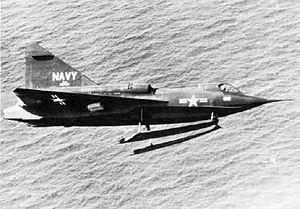
Le Convair F2Y Sea Dart était un projet d'hydravion à réaction développé à la demande de l'US Navy. Seuls cinq prototypes furent construits, et il reste à ce jour le seul hydravion au monde à avoir dépassé le mur du son.
Cet article liste les aéronefs des forces armées des États-Unis. Les prototypes sont généralement préfixés par un « X » et sans nom, tandis que les modèles de pré-série sont généralement précédés d'un « Y ».